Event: Nepal Earthquake
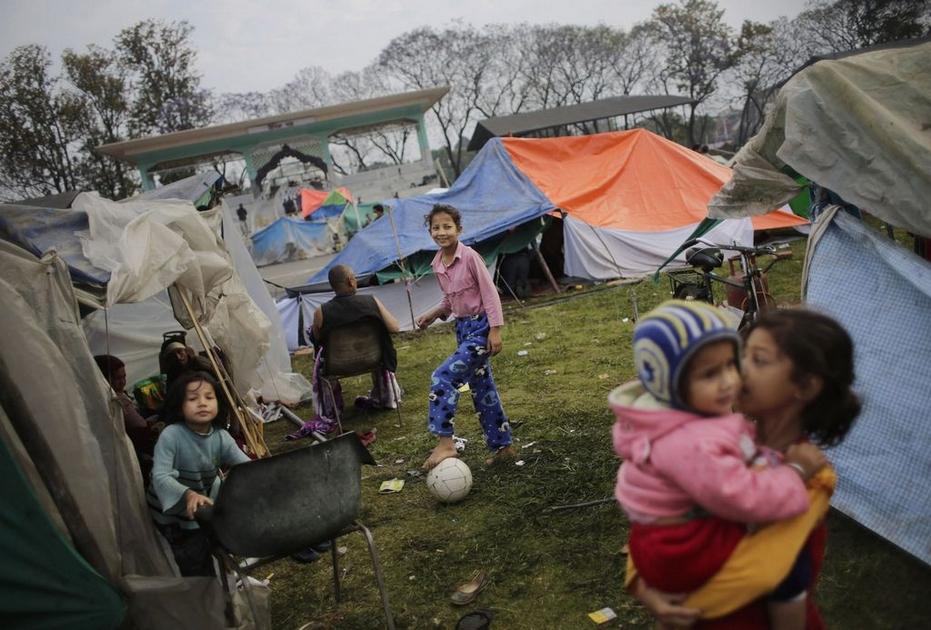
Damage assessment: no_damage